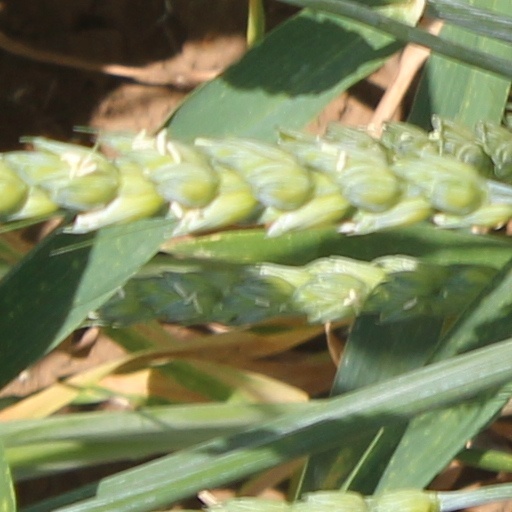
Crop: wheat